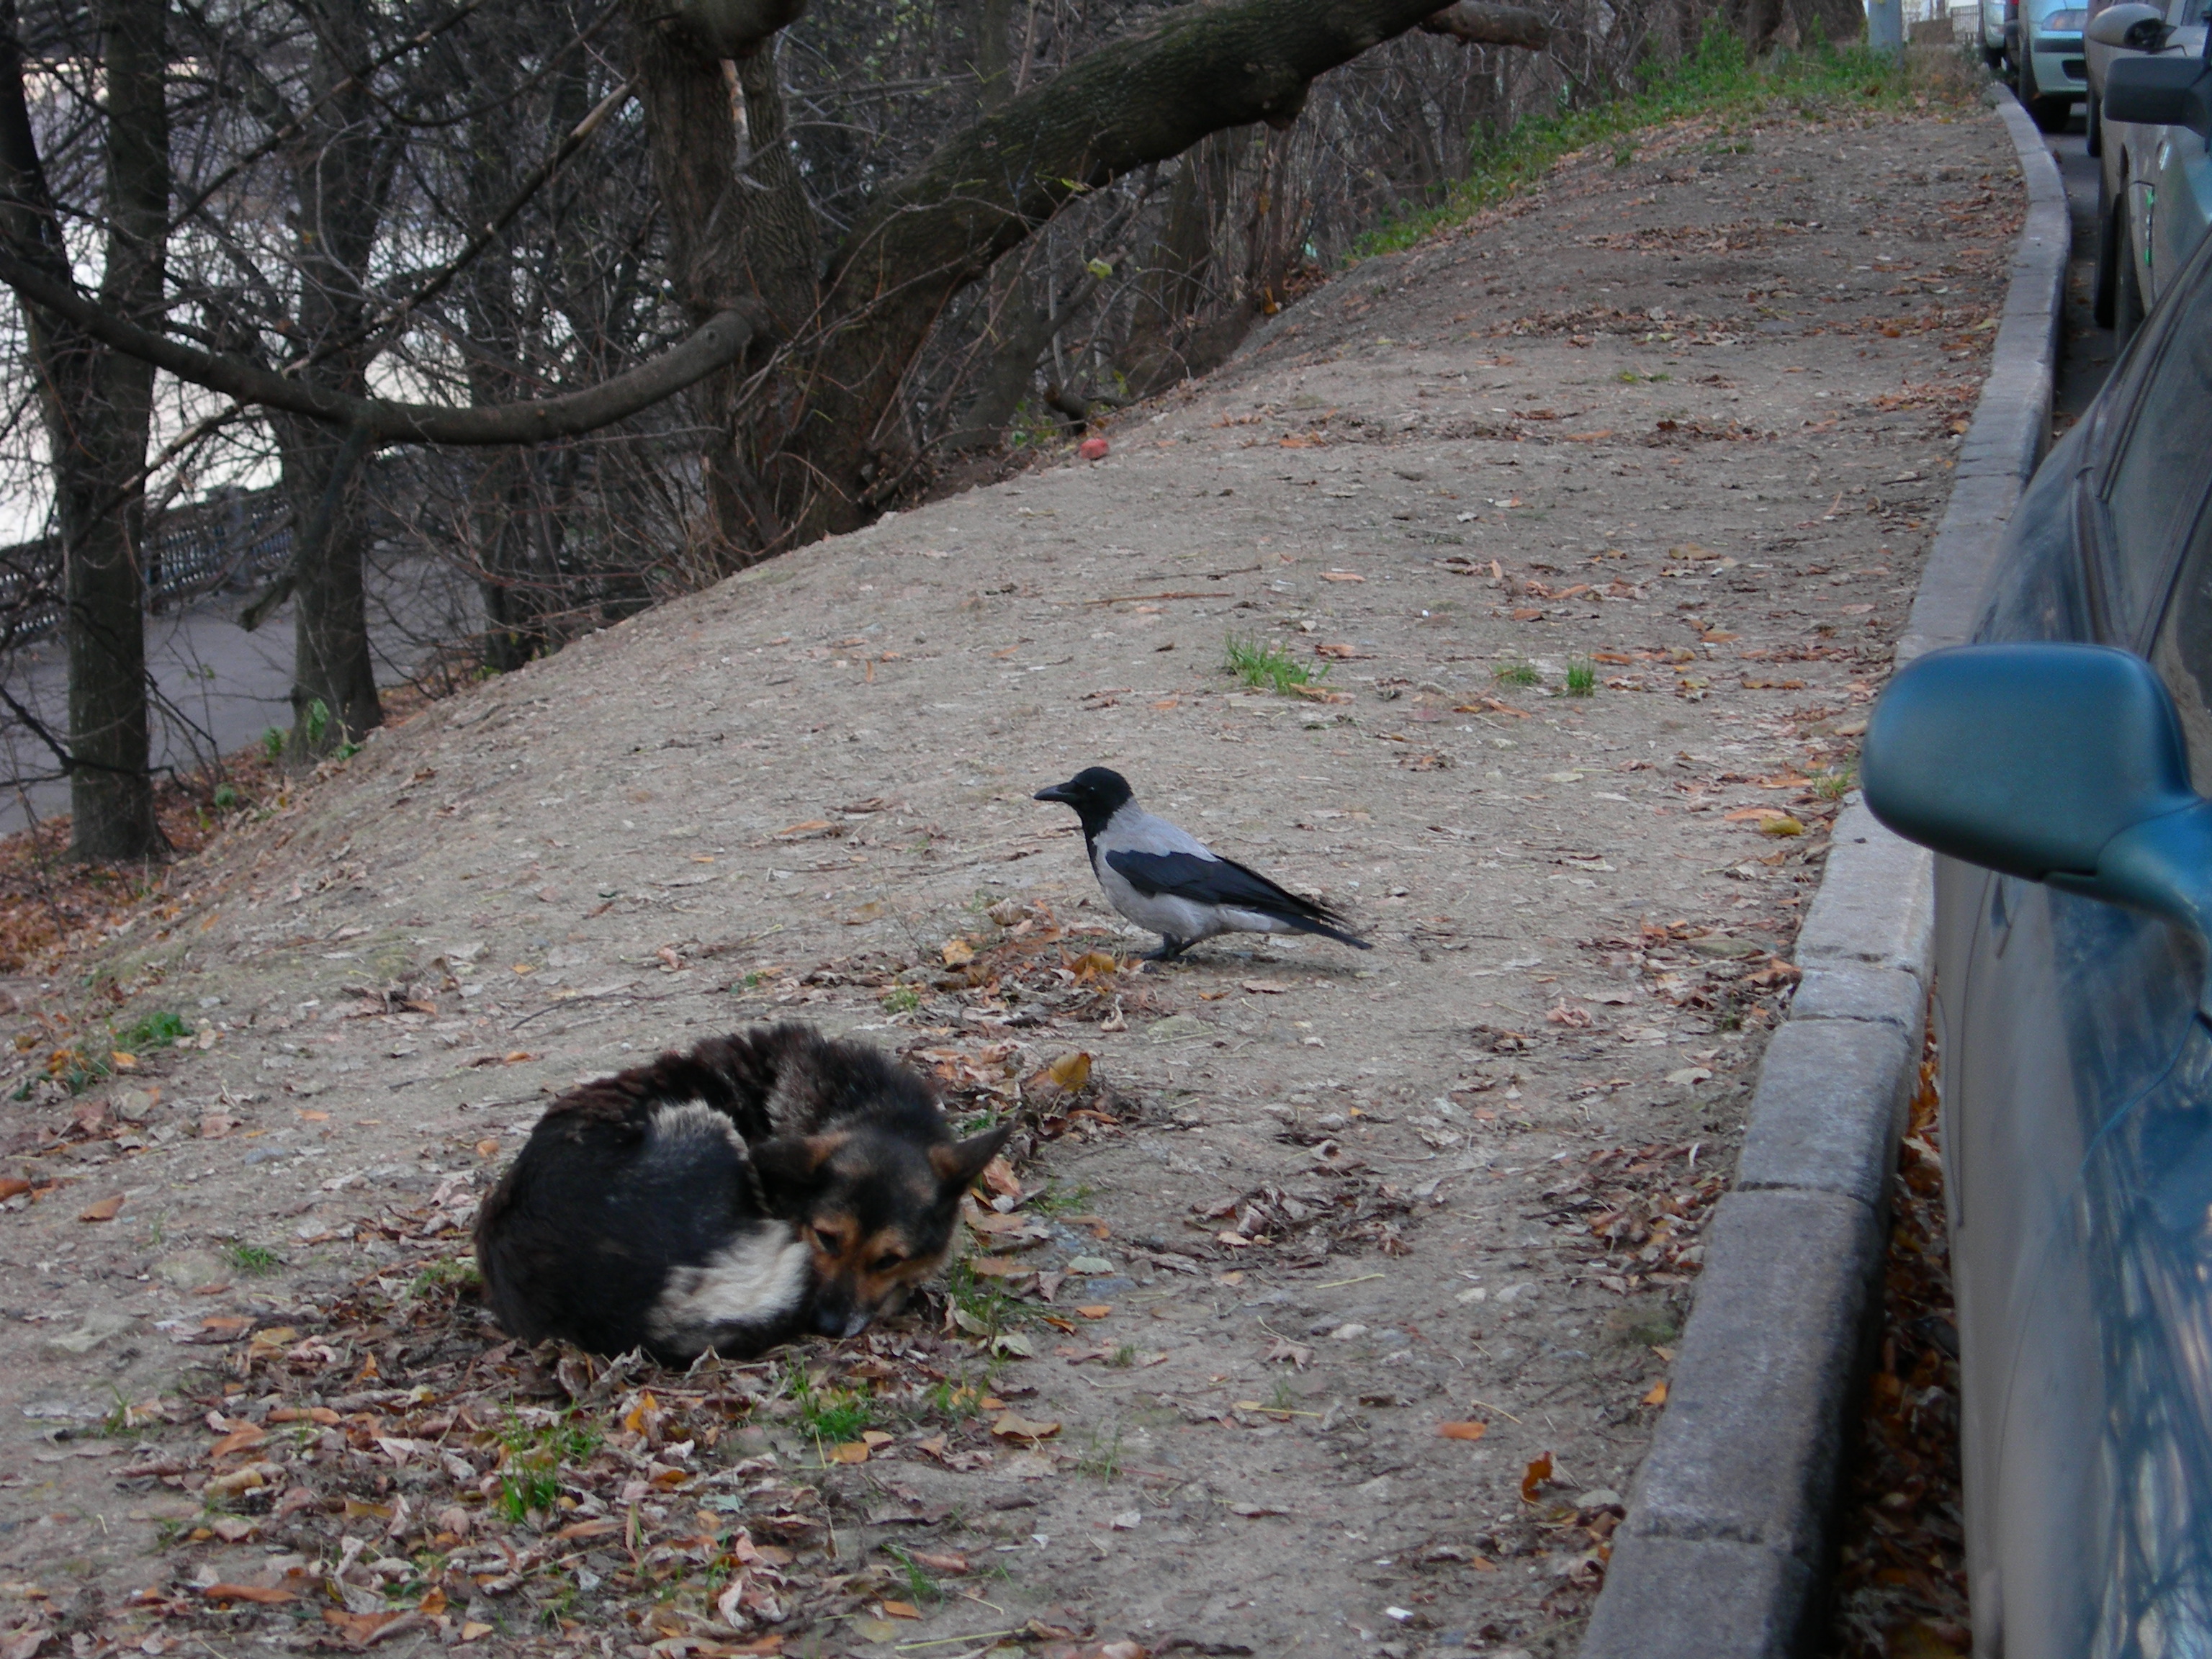
bird, dog, animal, wildlife, zoo, nikon, fauna, crow, dogs, duck, animals, moscow, crows, perching bird